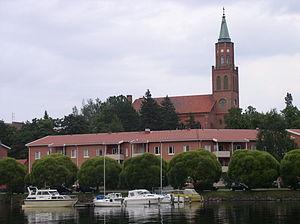
Cet article recense les églises évangéliques-luthériennes de Finlande.
Axel Hampus Dalström est un architecte finlandais.
Haislahti est une baie du lac Lac Pihlajavesi au centre de la ville de Savonlinna en Finlande.
La cathédrale de Savonlinna est l'église principale de Savonlinna en Finlande.